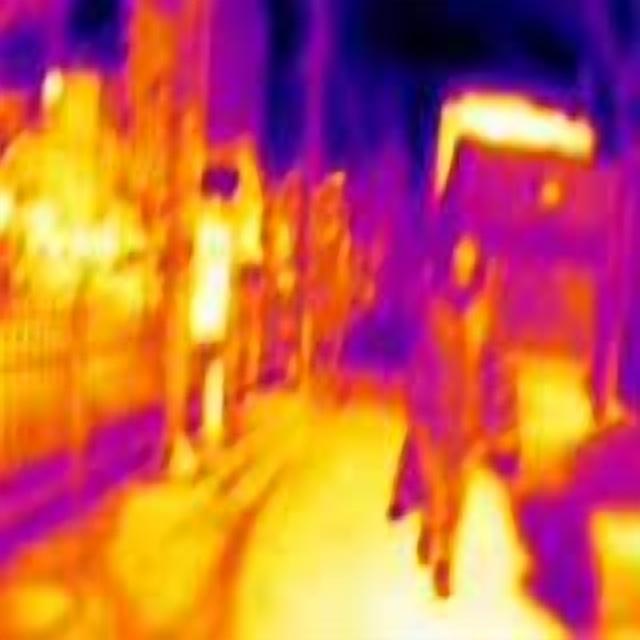
Detected objects:
label: person